Terešov

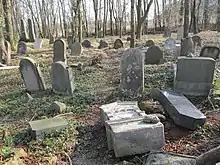
Jewish cemetery

The Jewish cemetery in Terešov was founded in 1623. After that, the Jewish community was established as the first in the Rokycany District. By separating from this community, other communities were formed in the district. The first synagogue in Terešov was built around 1680. The last synagogue, which was built at the turn of the 18th and 19th centuries, was demolished in 1964.